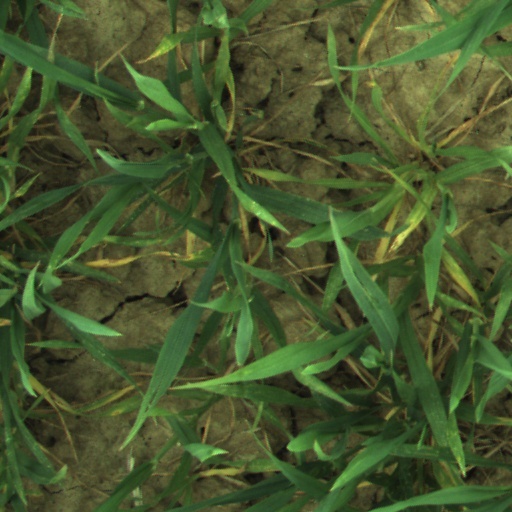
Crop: wheat